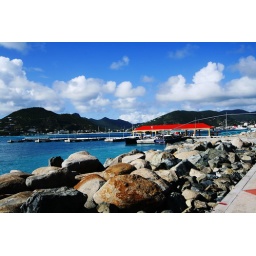
rocks by the water